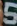
Number: 5